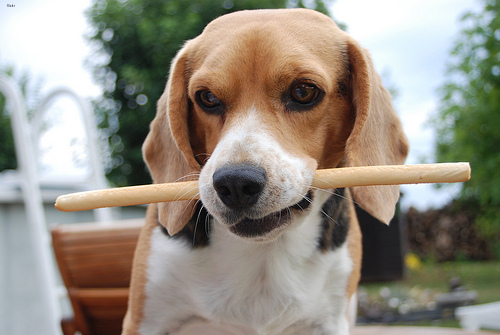
Breed: beagle